Dumurjala Sports City

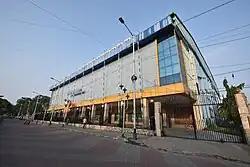
Howrah Indoor Stadium

Dumurjala Sports City is spread over an area of nearly 60 acres connected by Dumurjala Ring Road. The indoor stadium is centrally air-conditioned and has a capacity of 6000 seats. The floor is made of teak and synthetic wood. Indoor sports facilities includes courts for badminton, basketball, and volleyball, and a wrestling arena. It has two dressing rooms, a power room, a commentary box, and a guesthouse.